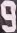
Number: 9